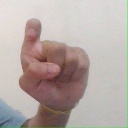
अक्षर: इ